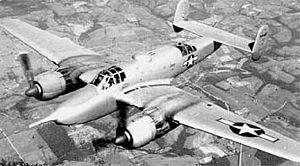
Le Beechcraft XA-38 Grizzly est un avion bimoteur d’attaque au sol et de bombardement léger. Extrêmement puissant, cet appareil arrive trop tard pour participer à la phase finale de la Seconde Guerre mondiale, deux prototypes seulement étant achevés.